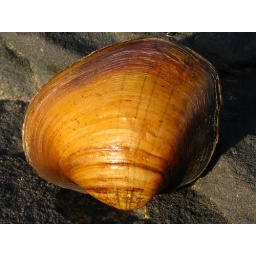
lampsilis dolabraeformis, altamaha river below neel lee gillis bridge hwy 221, montgomery and jeff davis counties, georgia 5